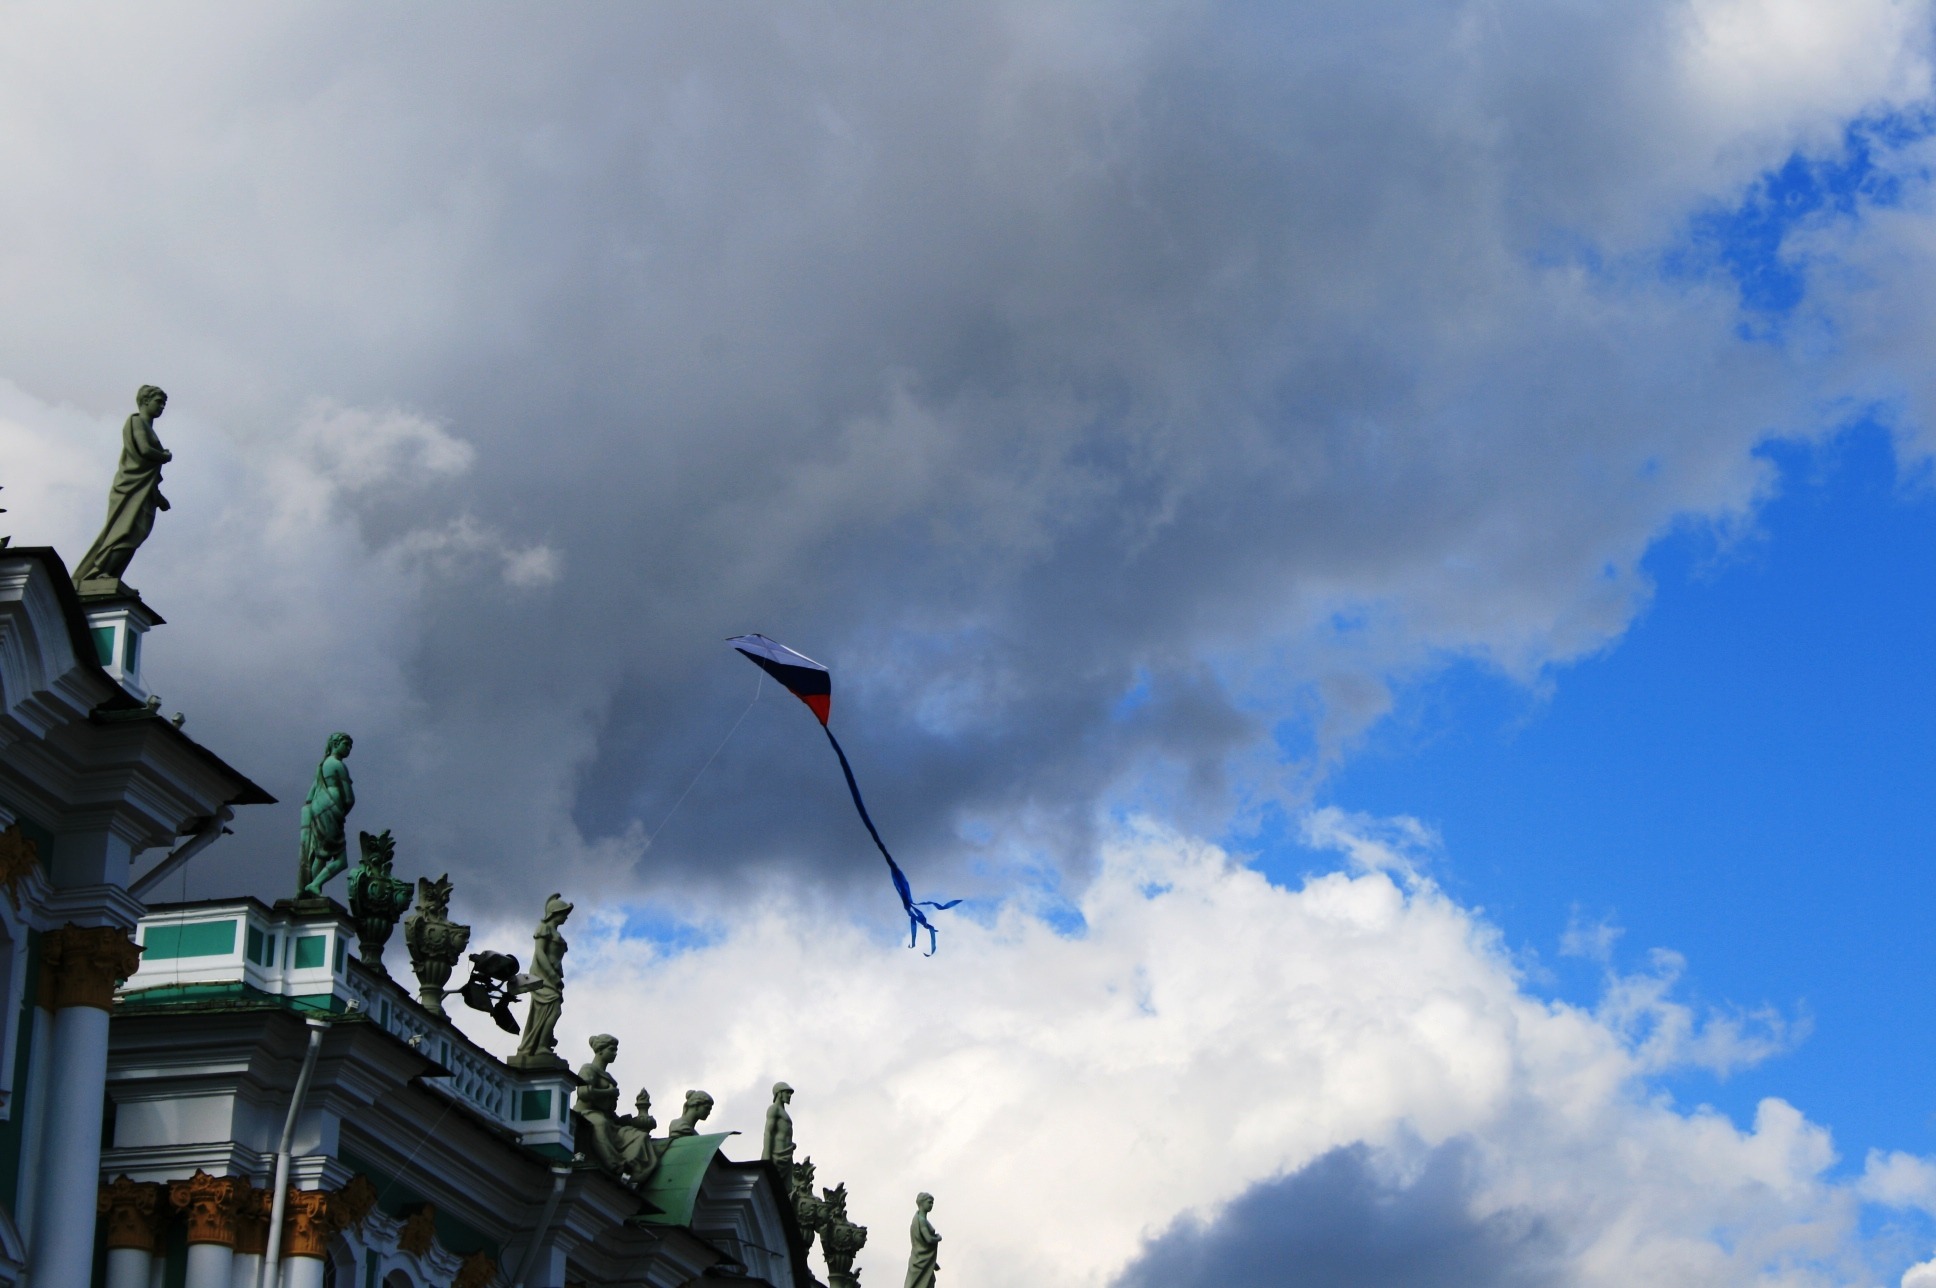
cloud, sky, wind, flying, kite, blue, clouds, st petersburg, meteorological phenomenon, atmosphere of earth, winter palace, colors of russian flag